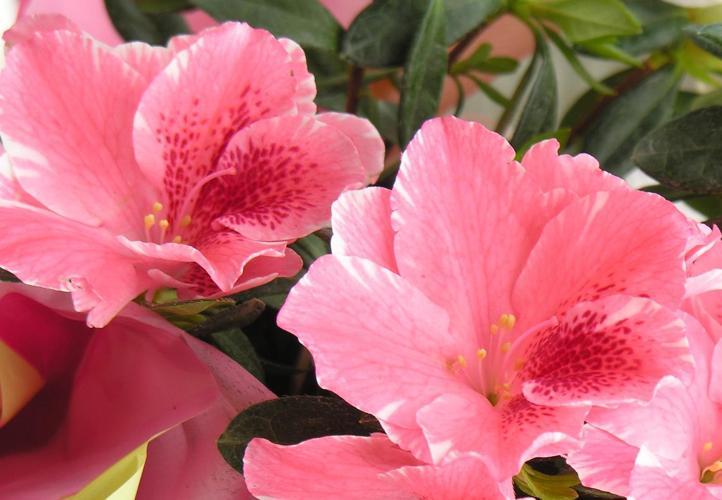
Label: azalea